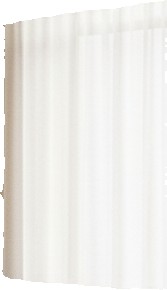
Surface category: curtain